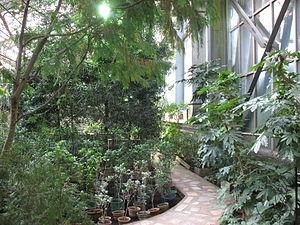
Le jardin botanique de Sibérie est un jardin botanique situé à Tomsk en Russie. C'est le premier jardin botanique à avoir été fondé au-delà de l'Oural. Il a été institué en 1885 par le professeur Krylov. Il est dirigé après 1927 par le professeur Reverdatto. Le professeur Popov y a laissé un herbier riche de ses collections d'Asie centrale et de Sibérie. Son directeur actuel est Mᵐᵉ Tatiana Astafourova.